Opener (baseball)

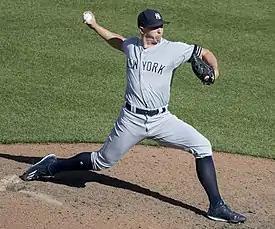
Chad Green was a successful opener with the New York Yankees during the 2019 season.

The Tampa Bay Rays continued to use an opener in many of their games, with Ryne Stanek often filling the role. In May 2019, MLB.com's Mike Petriello calculated that the Rays had employed 42 openers since the start of the 2018 season, more than every other team combined. No other team had used more than 7 openers. On July 12, the Los Angeles Angels pitched a no-hitter using an opener, with Taylor Cole working the first two innings and Félix Peña the last seven in a 13–0 win against the Seattle Mariners.